Tsugaruishi Station

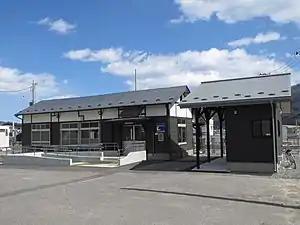
Tsugaruishi Station in March 2019

is a Sanriku Railway station located in Miyako, Iwate Prefecture, Japan.